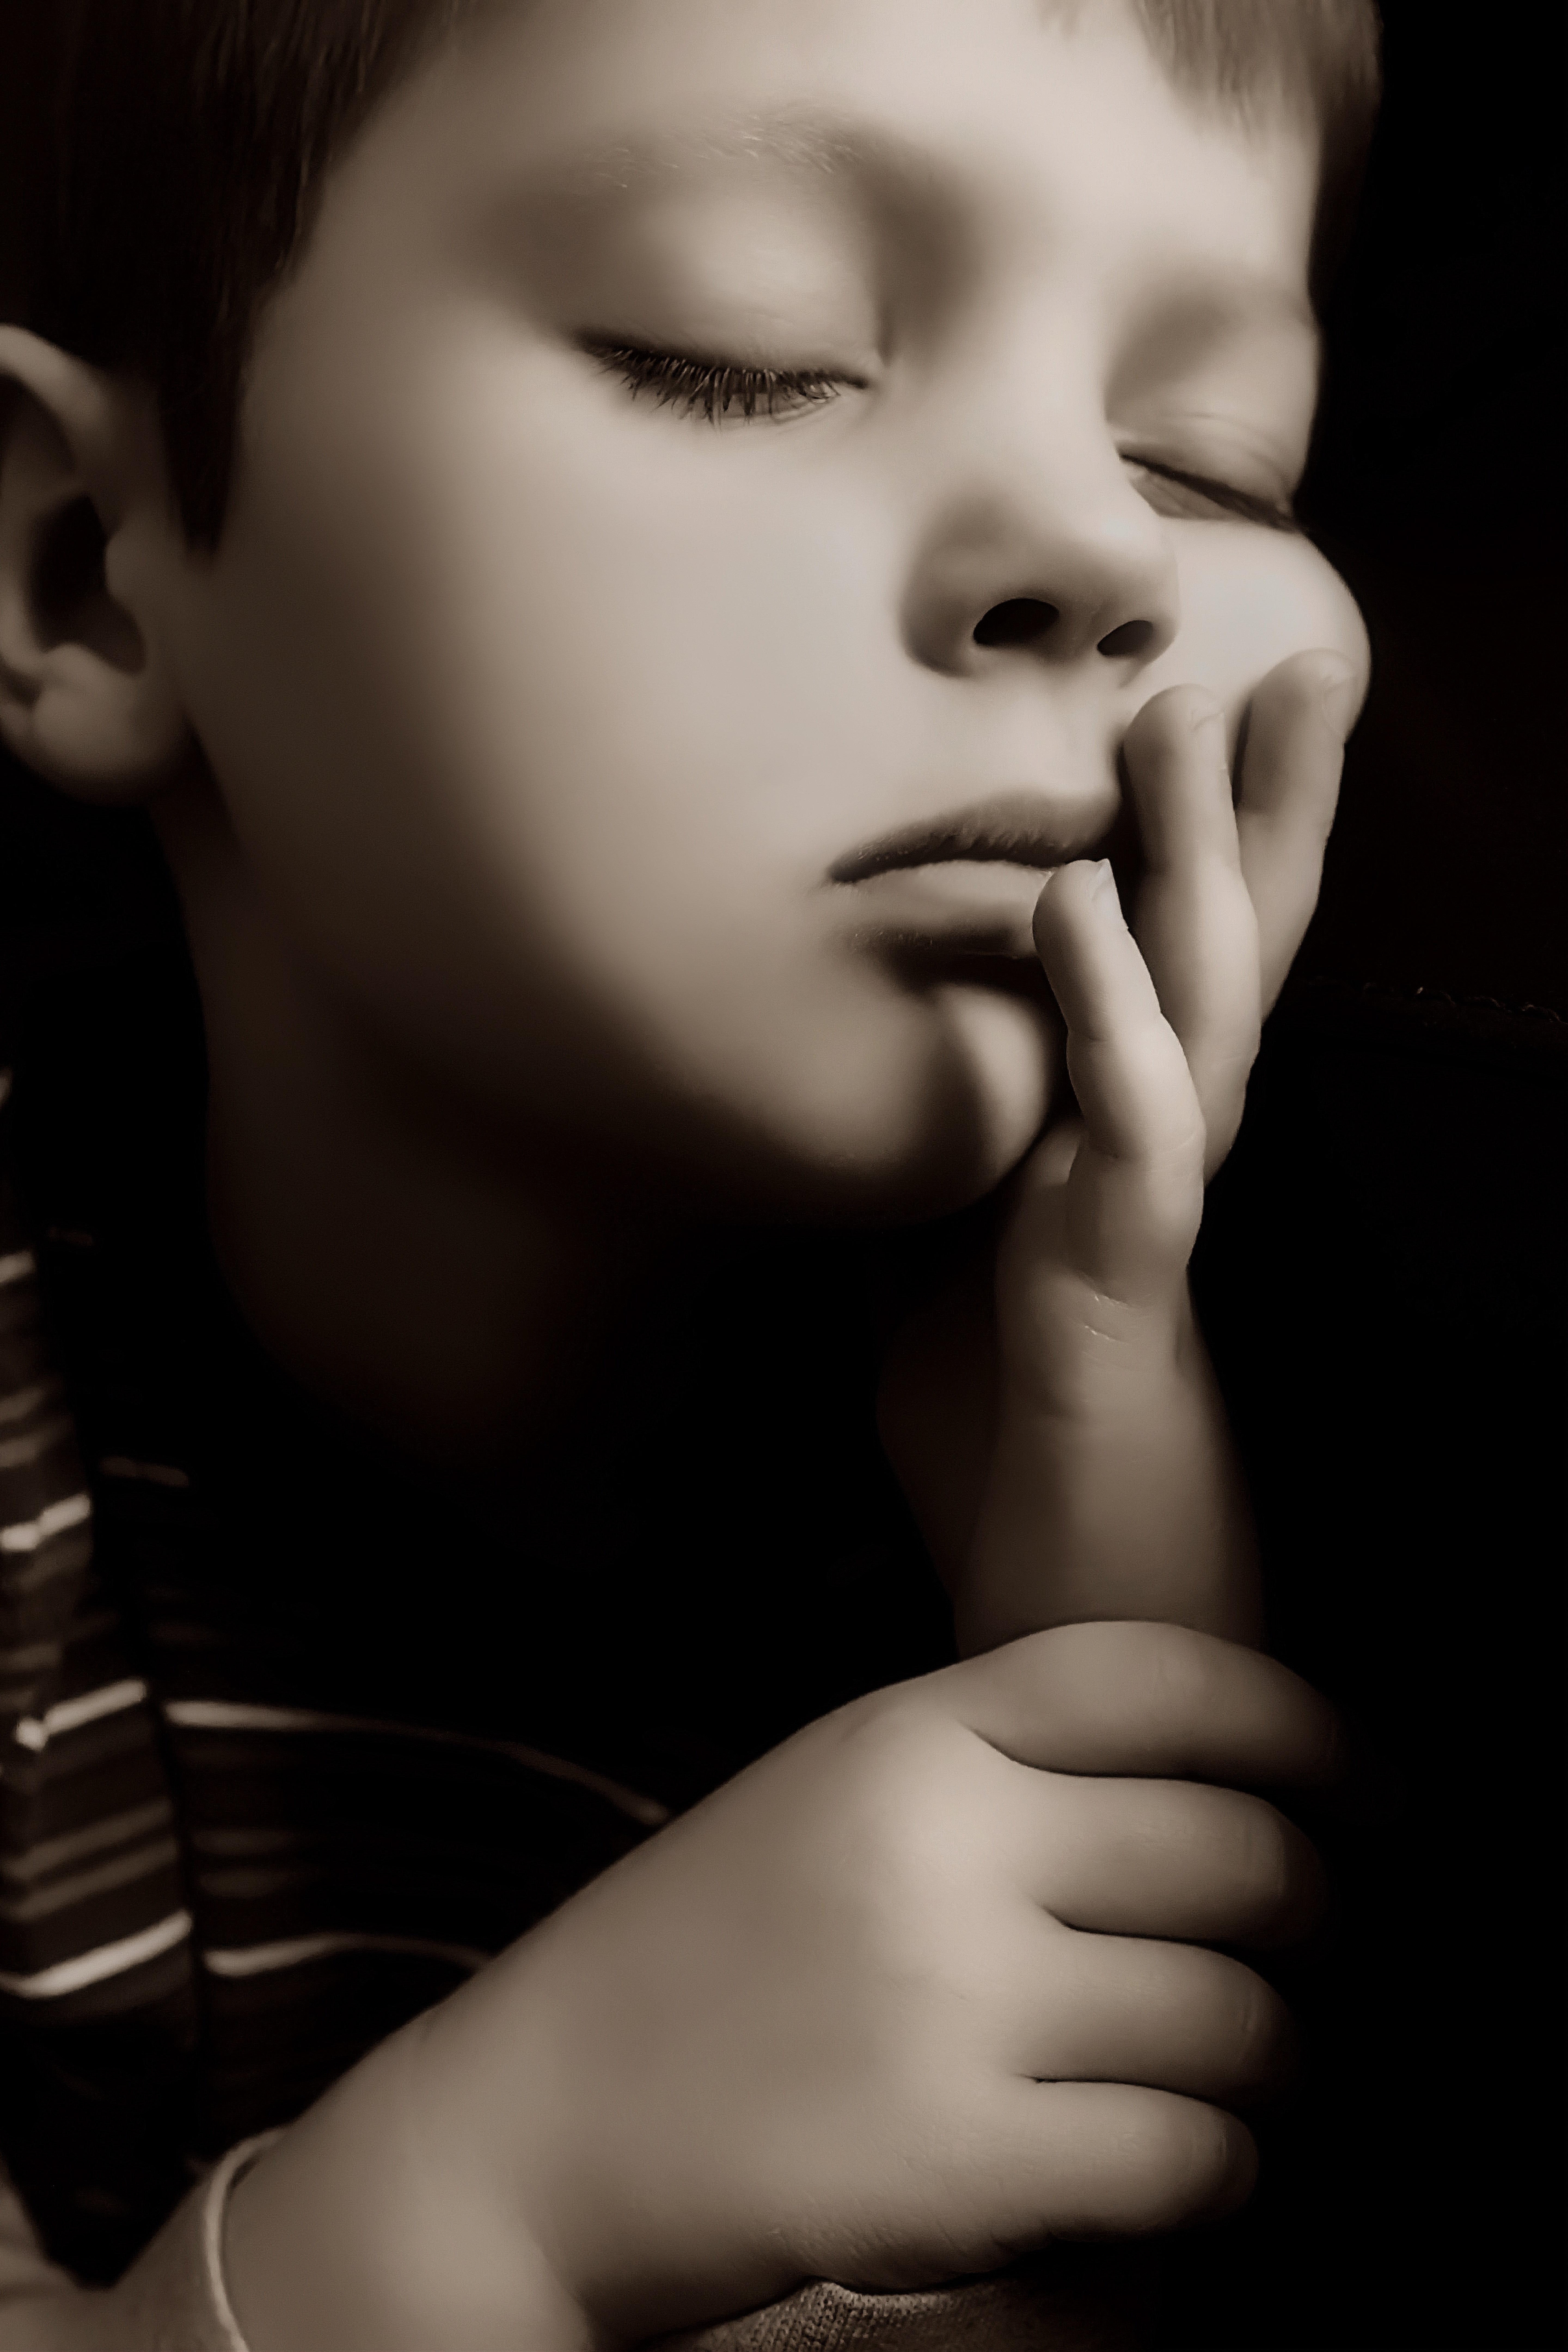
hand, person, black and white, girl, woman, white, photography, portrait, model, finger, child, darkness, rest, silence, black, monochrome, lady, mouth, close up, human body, face, nose, sleep, dream, eye, head, skin, beauty, organ, tender, emotion, photo shoot, sense, eyelids, monochrome photography, portrait photography, human positions, art model